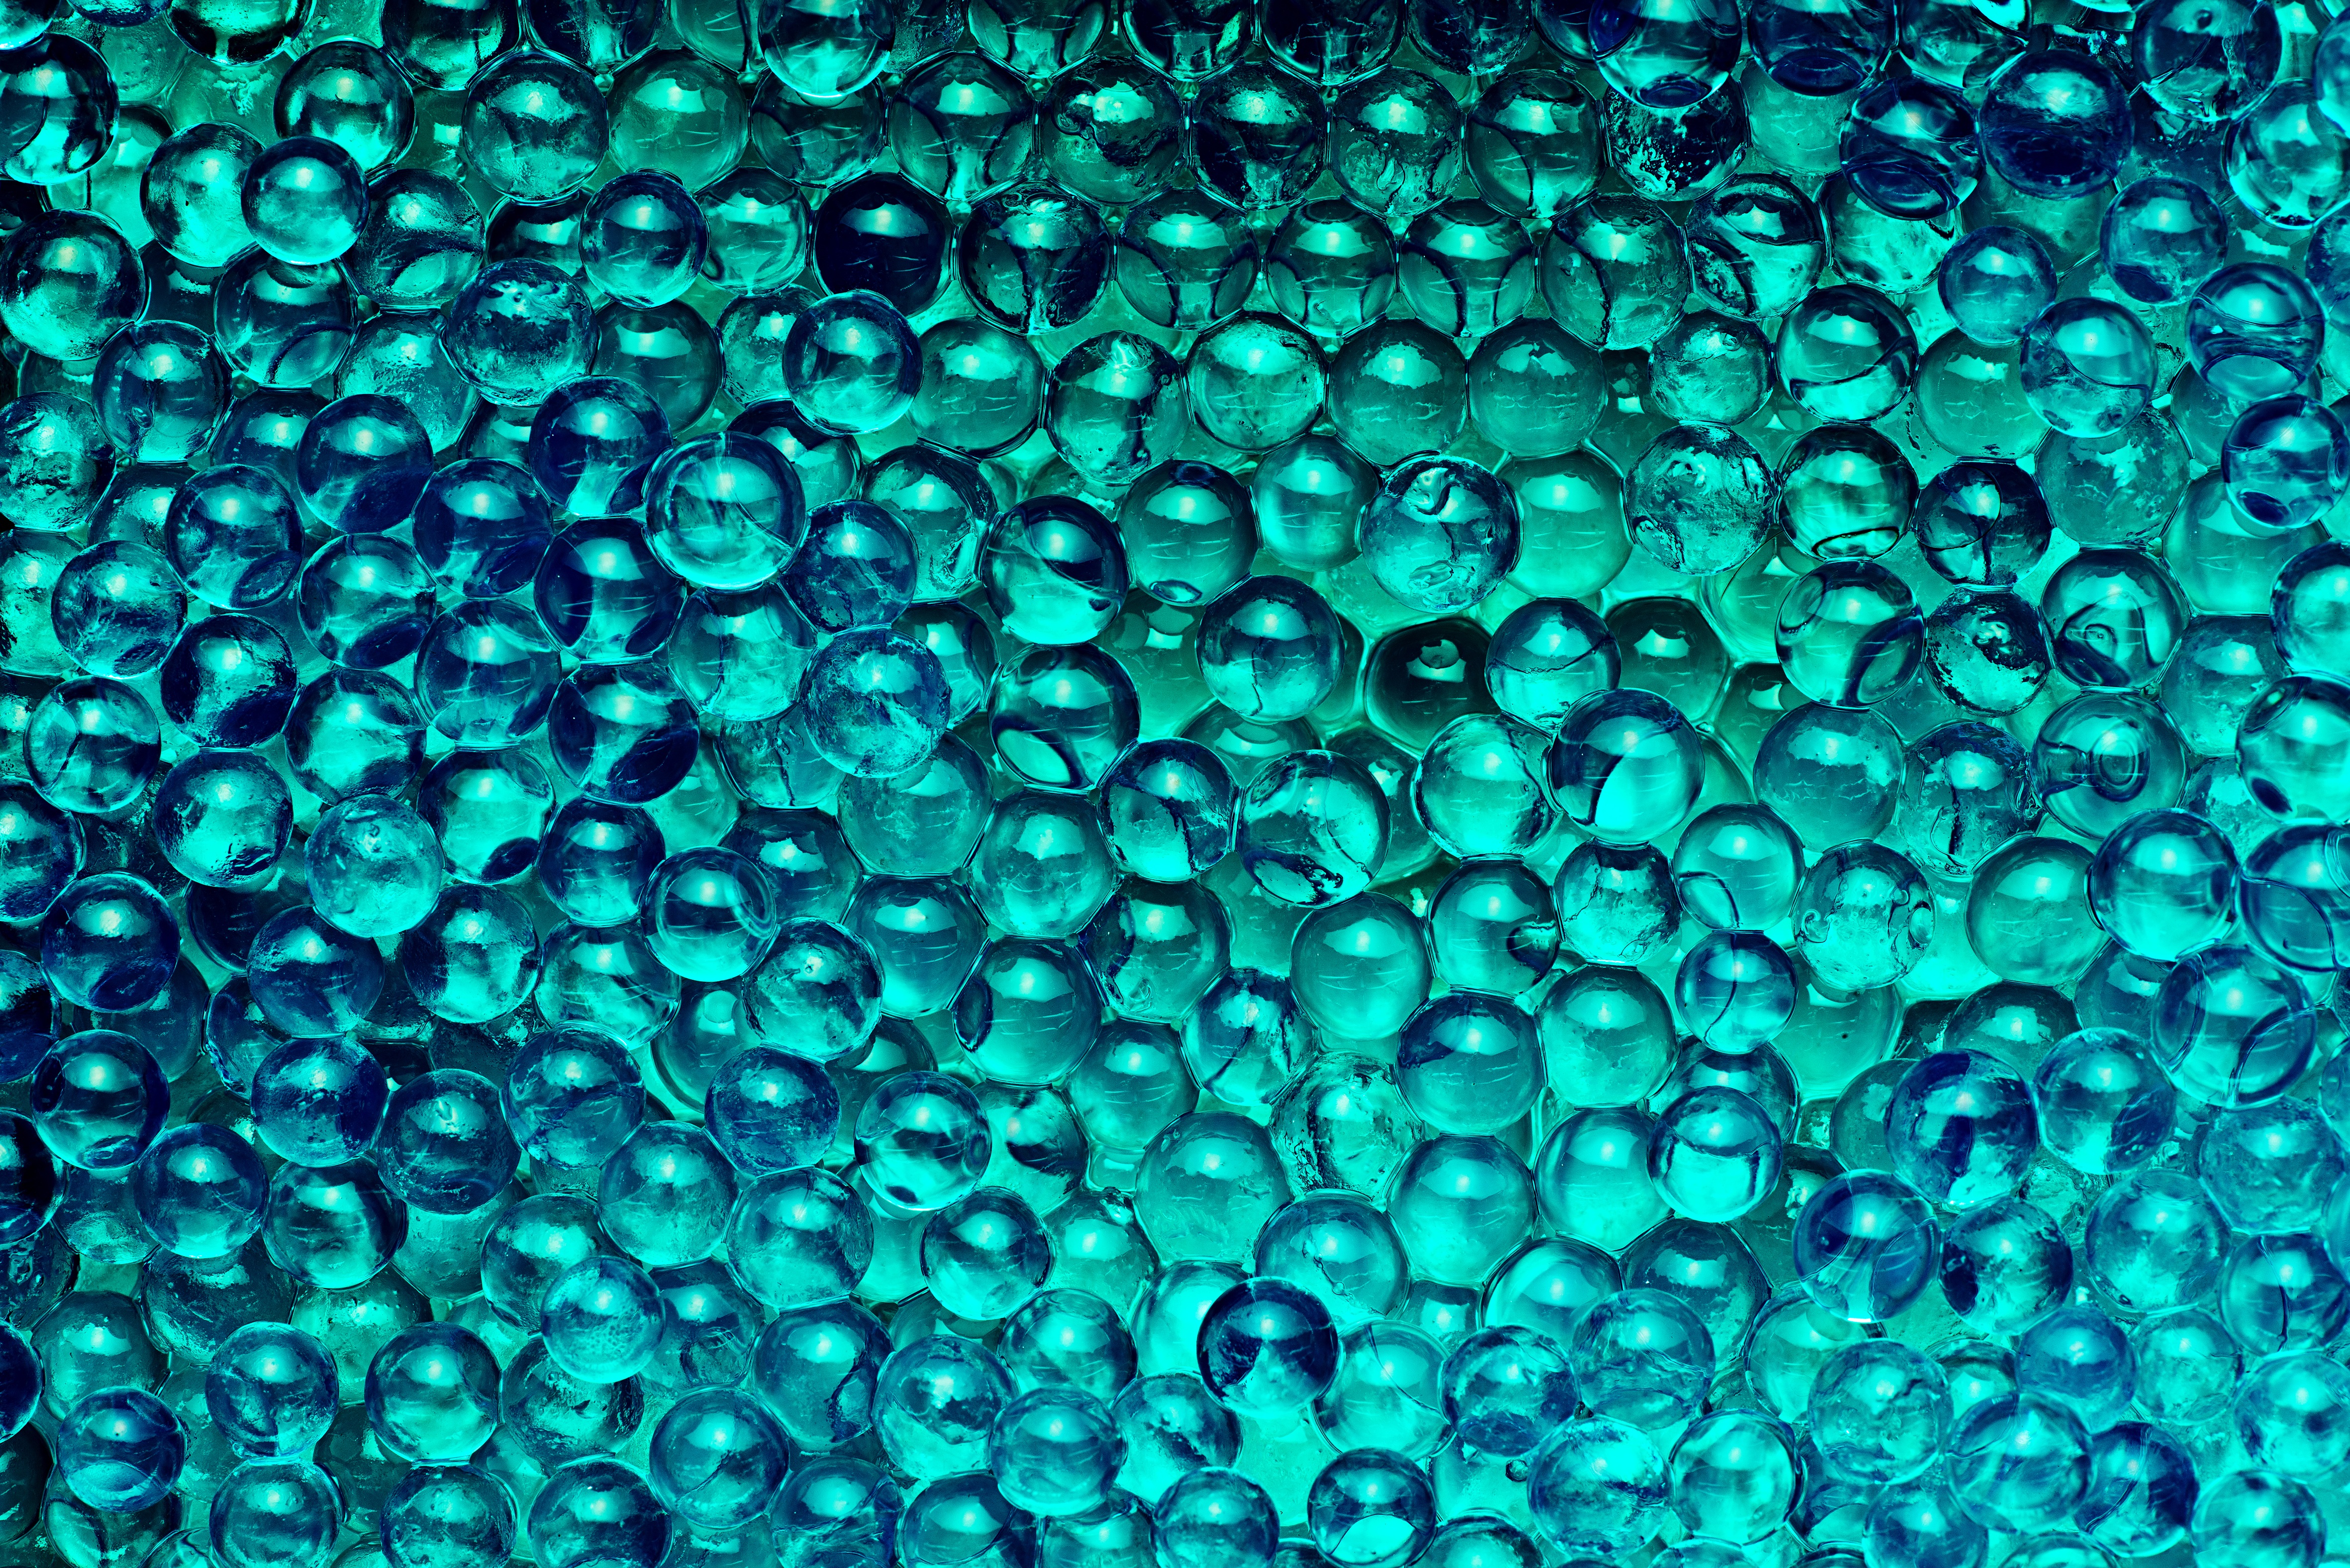
drop, texture, number, pattern, line, green, blue, circle, art, aqua, design, balls, coloured, computer wallpaper